Jaime Pedro Kohl

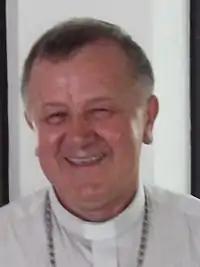
Jaime Pedro Kohl in 2011.

Jaime Pedro Kohl (born 12 December 1954) is a Brazilian Roman Catholic bishop.